Flap (surgery)

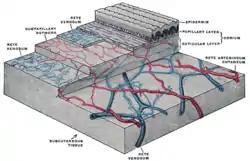
The distribution of the blood vessels in the skin of the sole of the foot. The dermis is referred to as "corium".

Flaps may include skin in their construction. Skin is important for many reasons, but namely its role in thermoregulation, immune function, and blood supply aid in flap survival. The skin can be divided into three main layers: the epidermis, dermis, and subcutaneous tissue. Blood is mainly supplied to the skin by two networks of blood vessels. The deep network lies between the dermis and the subcutaneous tissue, while the shallow network lies within the papillary layer of the dermis. The epidermis is supplied by diffusion from this shallow network and both networks are supplied by collaterals, and by perforating arteries that bring blood from deeper layers either between muscles (septocutaneous perforators) or through muscles (musculocutaneous perforators).